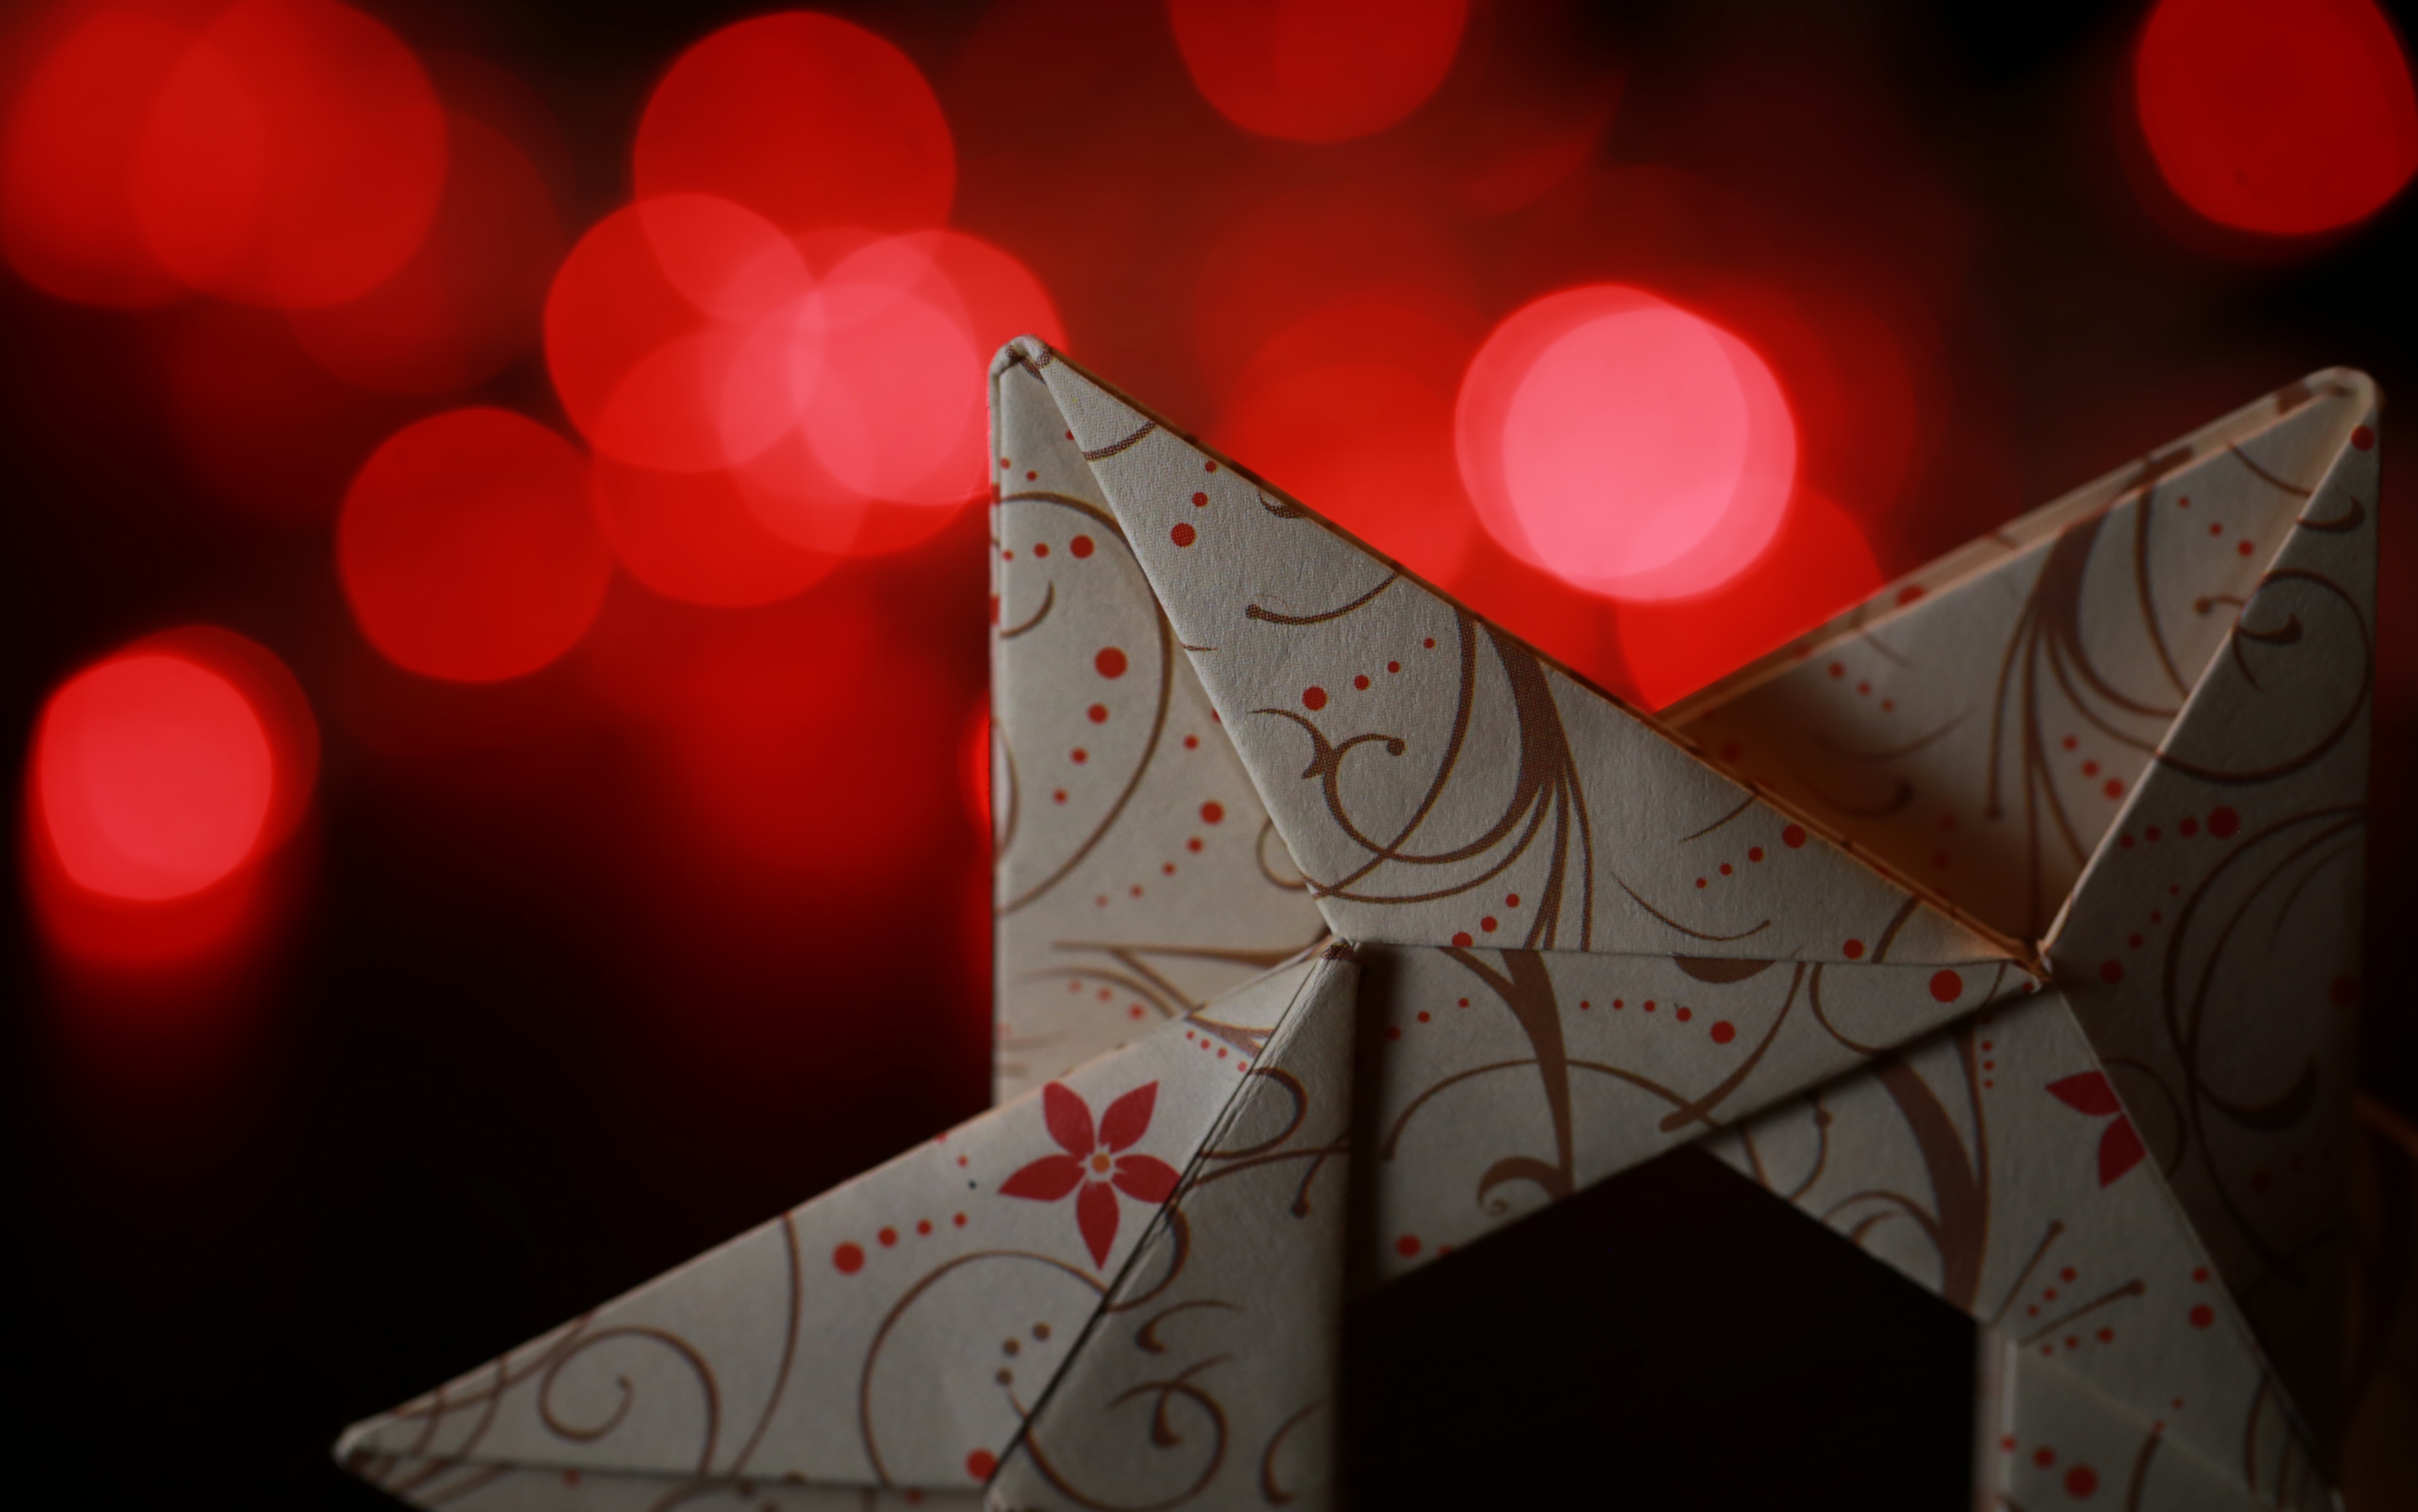
light, number, red, color, christmas, circle, font, art, organ, shape, screenshot, valentine's day